Nwankwo Kanu

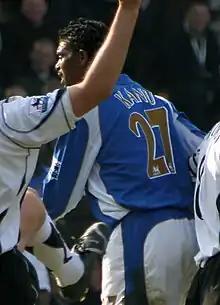
Kanu playing for Portsmouth in 2007

In his second season at Portsmouth, Kanu scored in both the FA Cup 1–0 semi-final win against West Bromwich Albion and the 1–0 win in the final against Cardiff City, earning him a third FA Cup winner's medal.